Marina Popovich

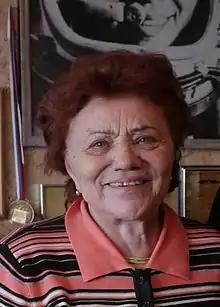
Popovich in 2014

Marina Lavrentyevna Zhikhoreva (formerly Popovich []; []; 30 July 1931 – 30 November 2017) was a Soviet Air Forces colonel, engineer, and decorated Soviet test pilot. In 1964, she became the third woman and the first Soviet woman to break the sound barrier. Known as "Madame MiG", for her work in the Soviet fighter, she set more than one hundred aviation world records on over 40 types of aircraft over her career.